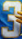
Number: 3